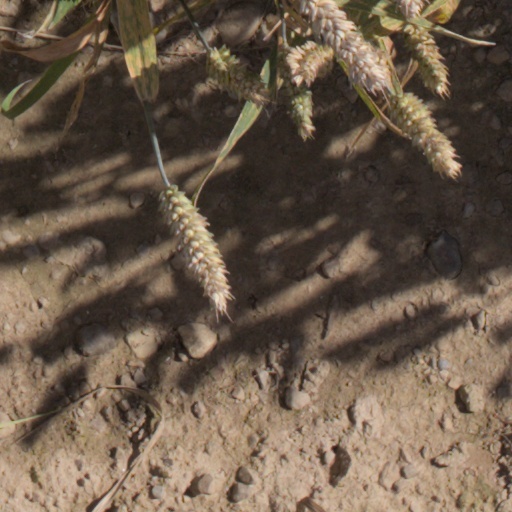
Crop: wheat